Airdrie Town Hall

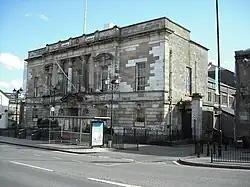
Airdrie Town Hall

Airdie Town Hall, also known as the Sir John Wilson Town Hall, is an events venue in Stirling Street, Airdrie, North Lanarkshire, Scotland. It is a Category B listed building.